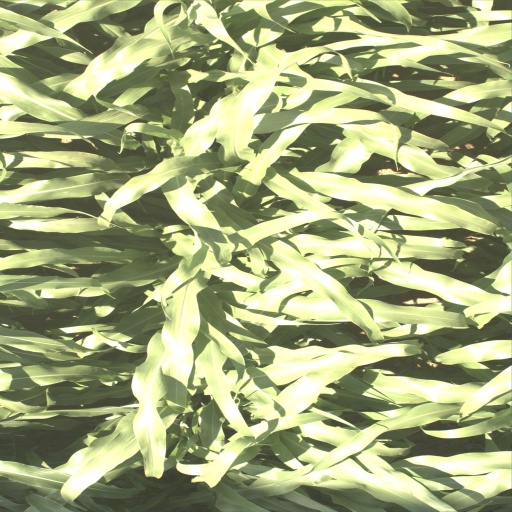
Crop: sorghum